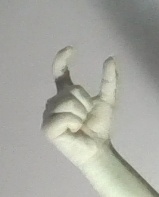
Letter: nun